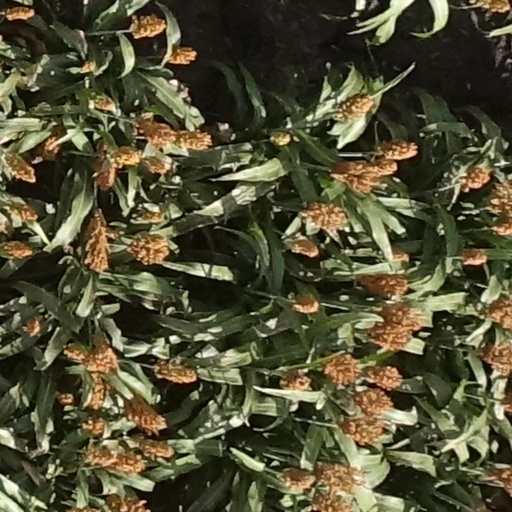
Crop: sorghum